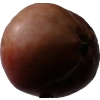
Label: Apple 18